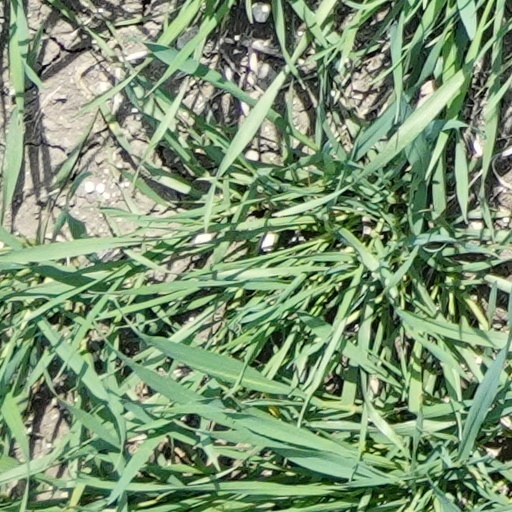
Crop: wheat